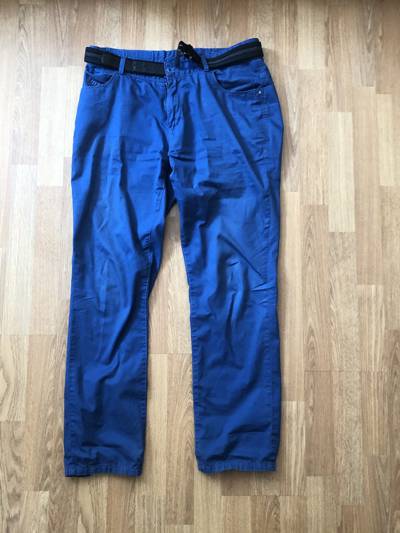
Waste category: clothes